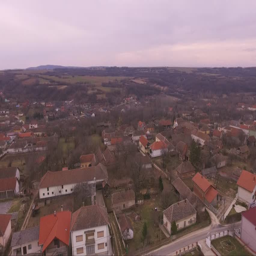
aerial view of the village